Pikeville, Kentucky

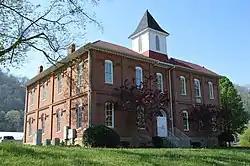
The Academy Building at the University of Pikeville

According to the U.S. Census Bureau, the city has an area of , all land. As of 2009, Pikeville set its new city limits to be 0.3 miles from its county line. This significantly affected the city of Coal Run Village, which was previously on the city limit of Pikeville.